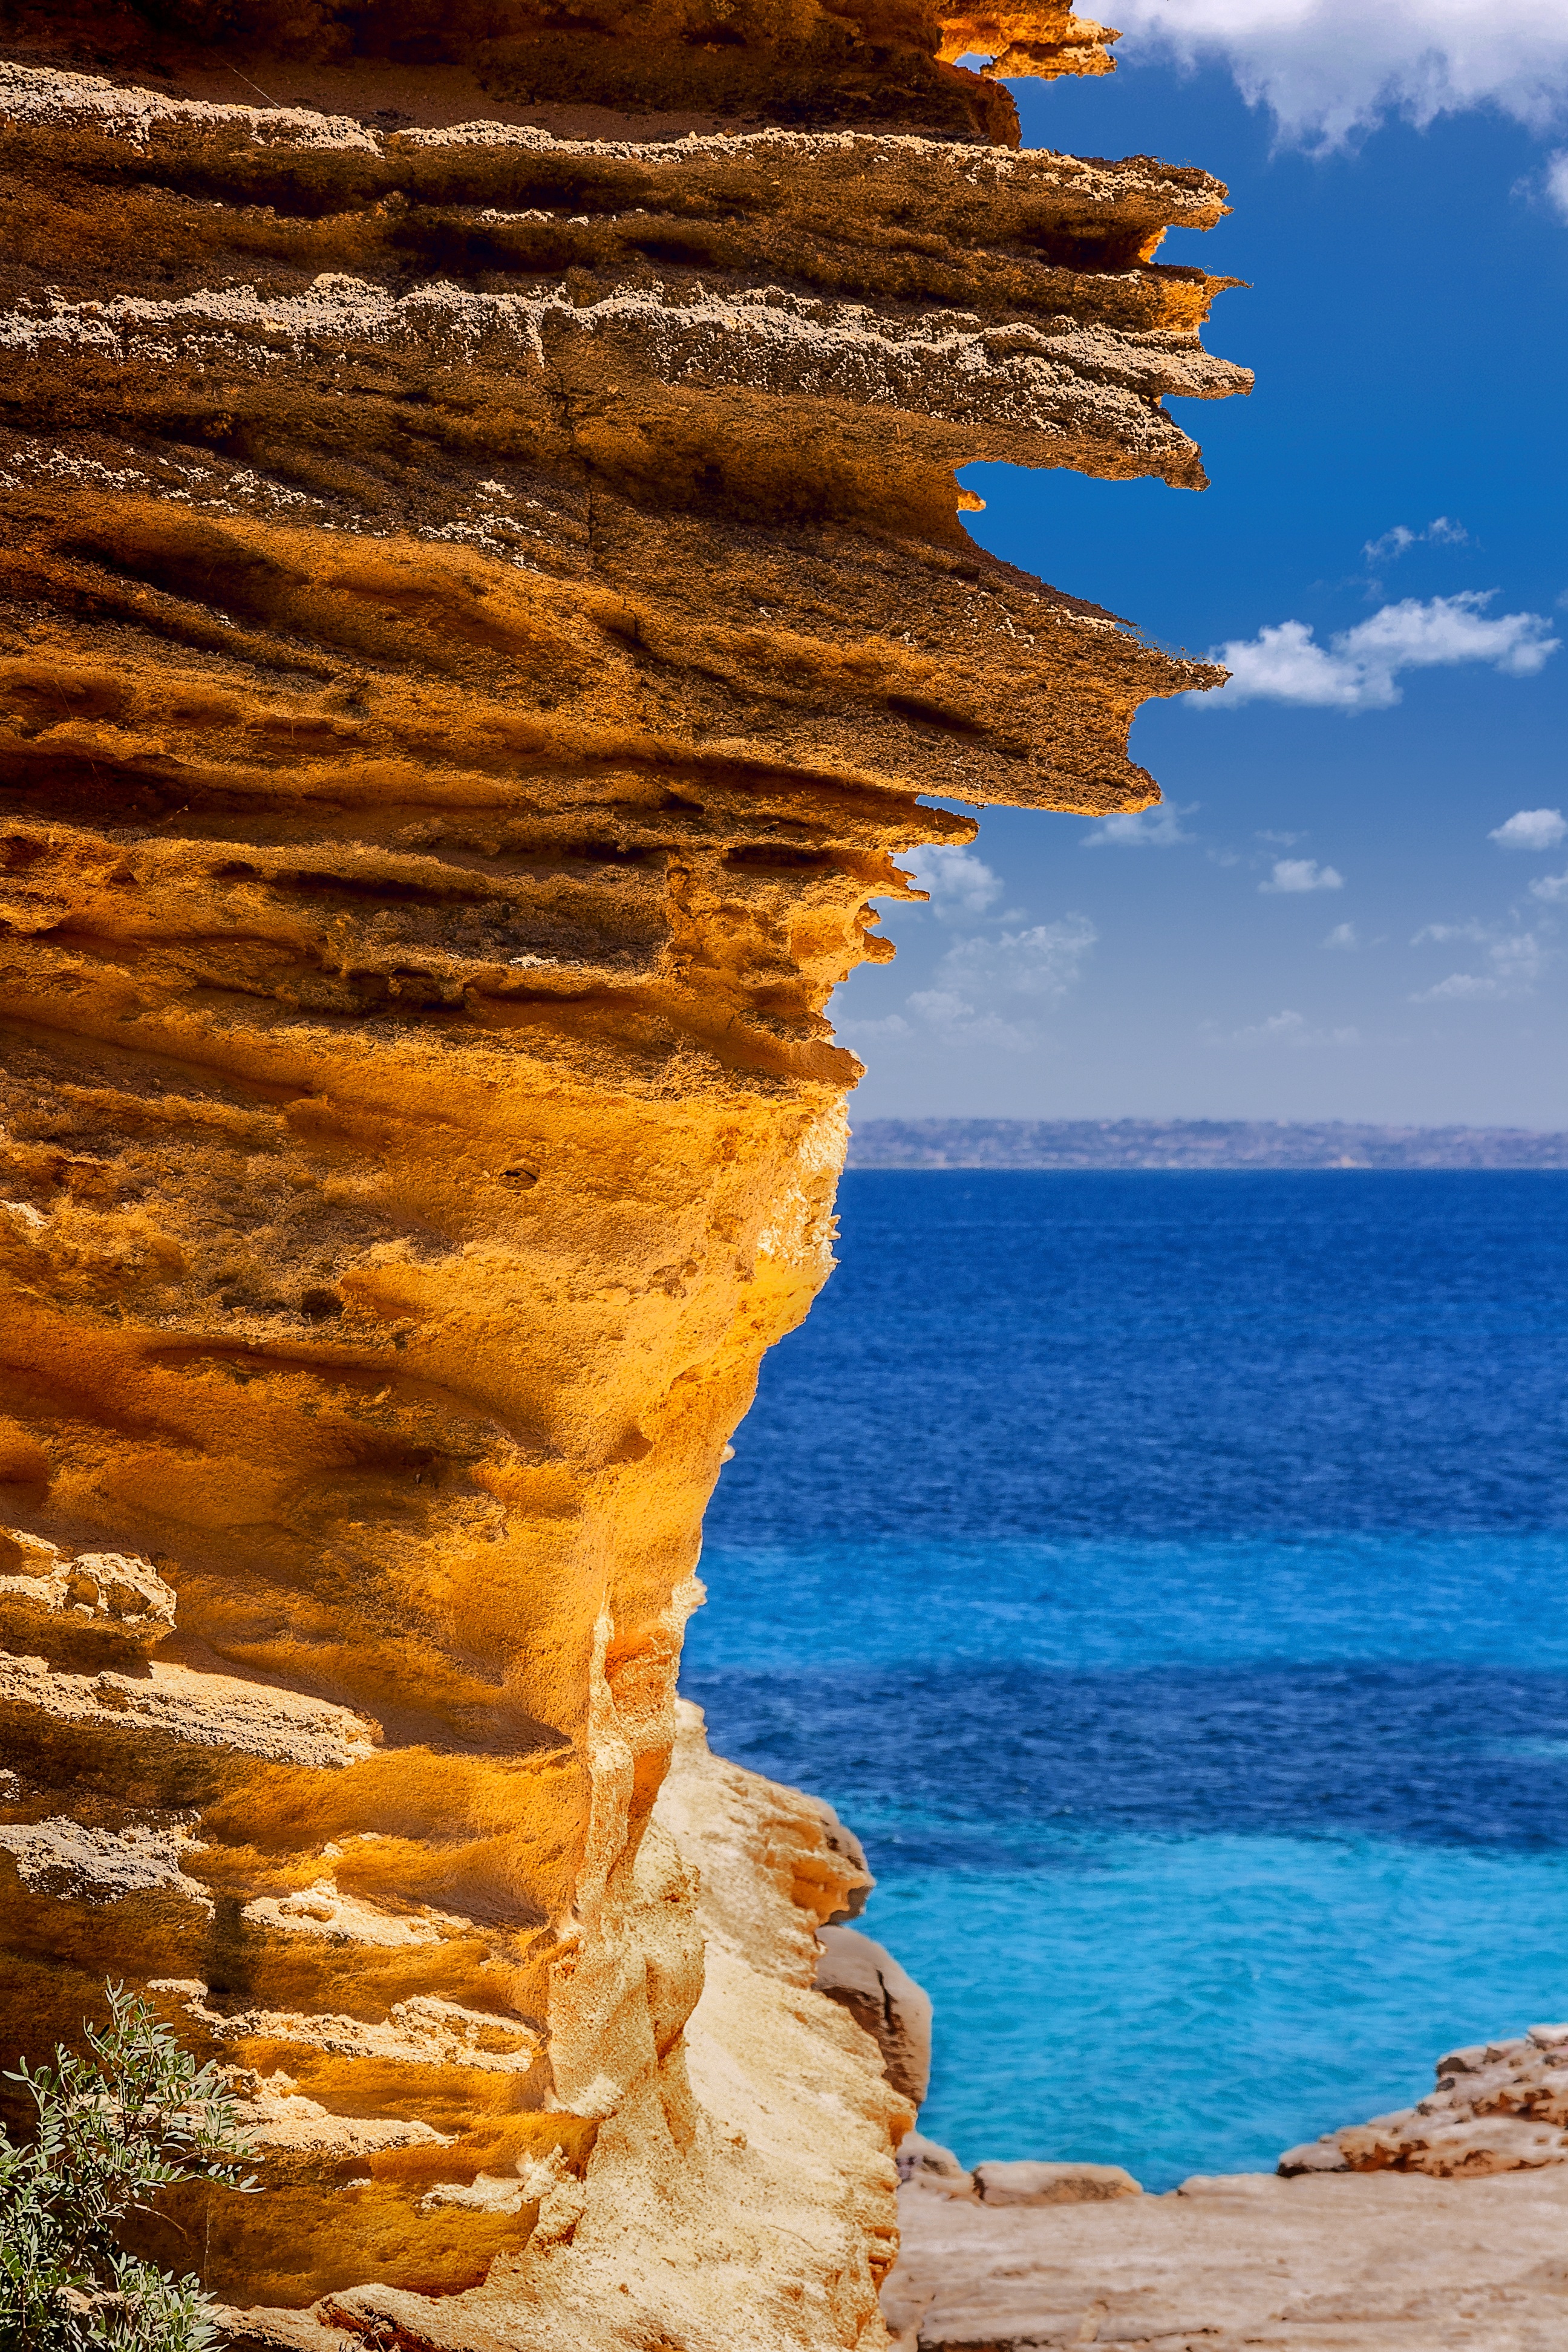
beach, landscape, sea, coast, rock, ocean, wood, sun, shore, formation, cliff, island, terrain, material, geology, cape, landform, natural arch, favignana